Kero Kero Bonito

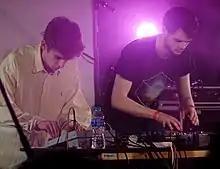
Jamie Bulled (left) and Gus Lobban (right)

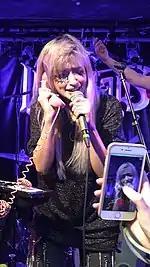
Sarah Midori Perry performing the song "Break" from the album "Bonito Generation", live in Dublin (2018)

Lobban and Bulled grew up in Bromley in the suburbs south of London and met in their teens. In search for a new band member, they posted advertisements, including on MixB, an online bulletin board for Japanese expatriates, largely due to their interest in "Japanese rap". Perry was one of the first respondents. They selected her based on her background in art, and their interest in her bilingual ability. Although she had collaborated with a Japanese girl group previously, Perry did not have a background in professional singing; instead, she was interested in collaborating with Lobban and Bulled simply because she "wanted to try it".